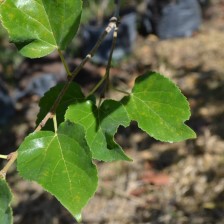
Variety: Kamphaengsaeng42